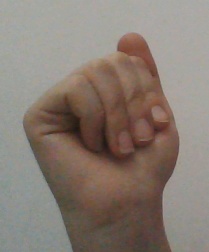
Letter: saad